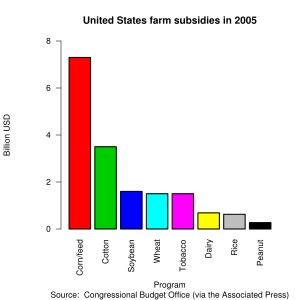
L'agriculture est un secteur clé de l'économie des États-Unis, le pays étant le 1ᵉʳ exportateur et le 2ᵉ importateur mondial. C'est la troisième puissance agricole au monde, derrière la Chine et l'Union européenne. Le secteur emploie 1,7 % de la population active en 2004.